Canonbury House and Canonbury Tower

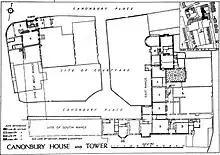
Plan of Canonbury House and Tower, showing present-day structures and location of Old Canonbury House. The building today called Canonbury House is built on the site of the west range of Old Canonbury House.

John Spencer initially leased the House and Tower from Wentworth for £21.11s.4d, and then bought it in 1570 for £2,000. Spencer was popularly known as "Rich Spencer" and he amassed one of the greatest private fortunes of his day. Queen Elizabeth is said to have visited him at Canonbury in 1581. He rose to become Sir John Spencer, Knight, Lord Mayor of London in 1594. Spencer took up regular occupation of Canonbury House in 1599 as a country house, and modernised the House and Tower to make them inhabitable and added the main embellishments such as stuccoed ceilings, oak panelling and oak chimney-pieces, many of which still exist and date from that period. Thereafter it is often hard to determine whether individuals were resident in the House or in the Tower, with the names being used interchangeably. Spencer's house is often referred to as "Old Canonbury House". In 1605 the Lord Chancellor, Thomas Egerton, later Earl of Ellesmere, issued a charter dated at Canonbury House and was presumably visiting.